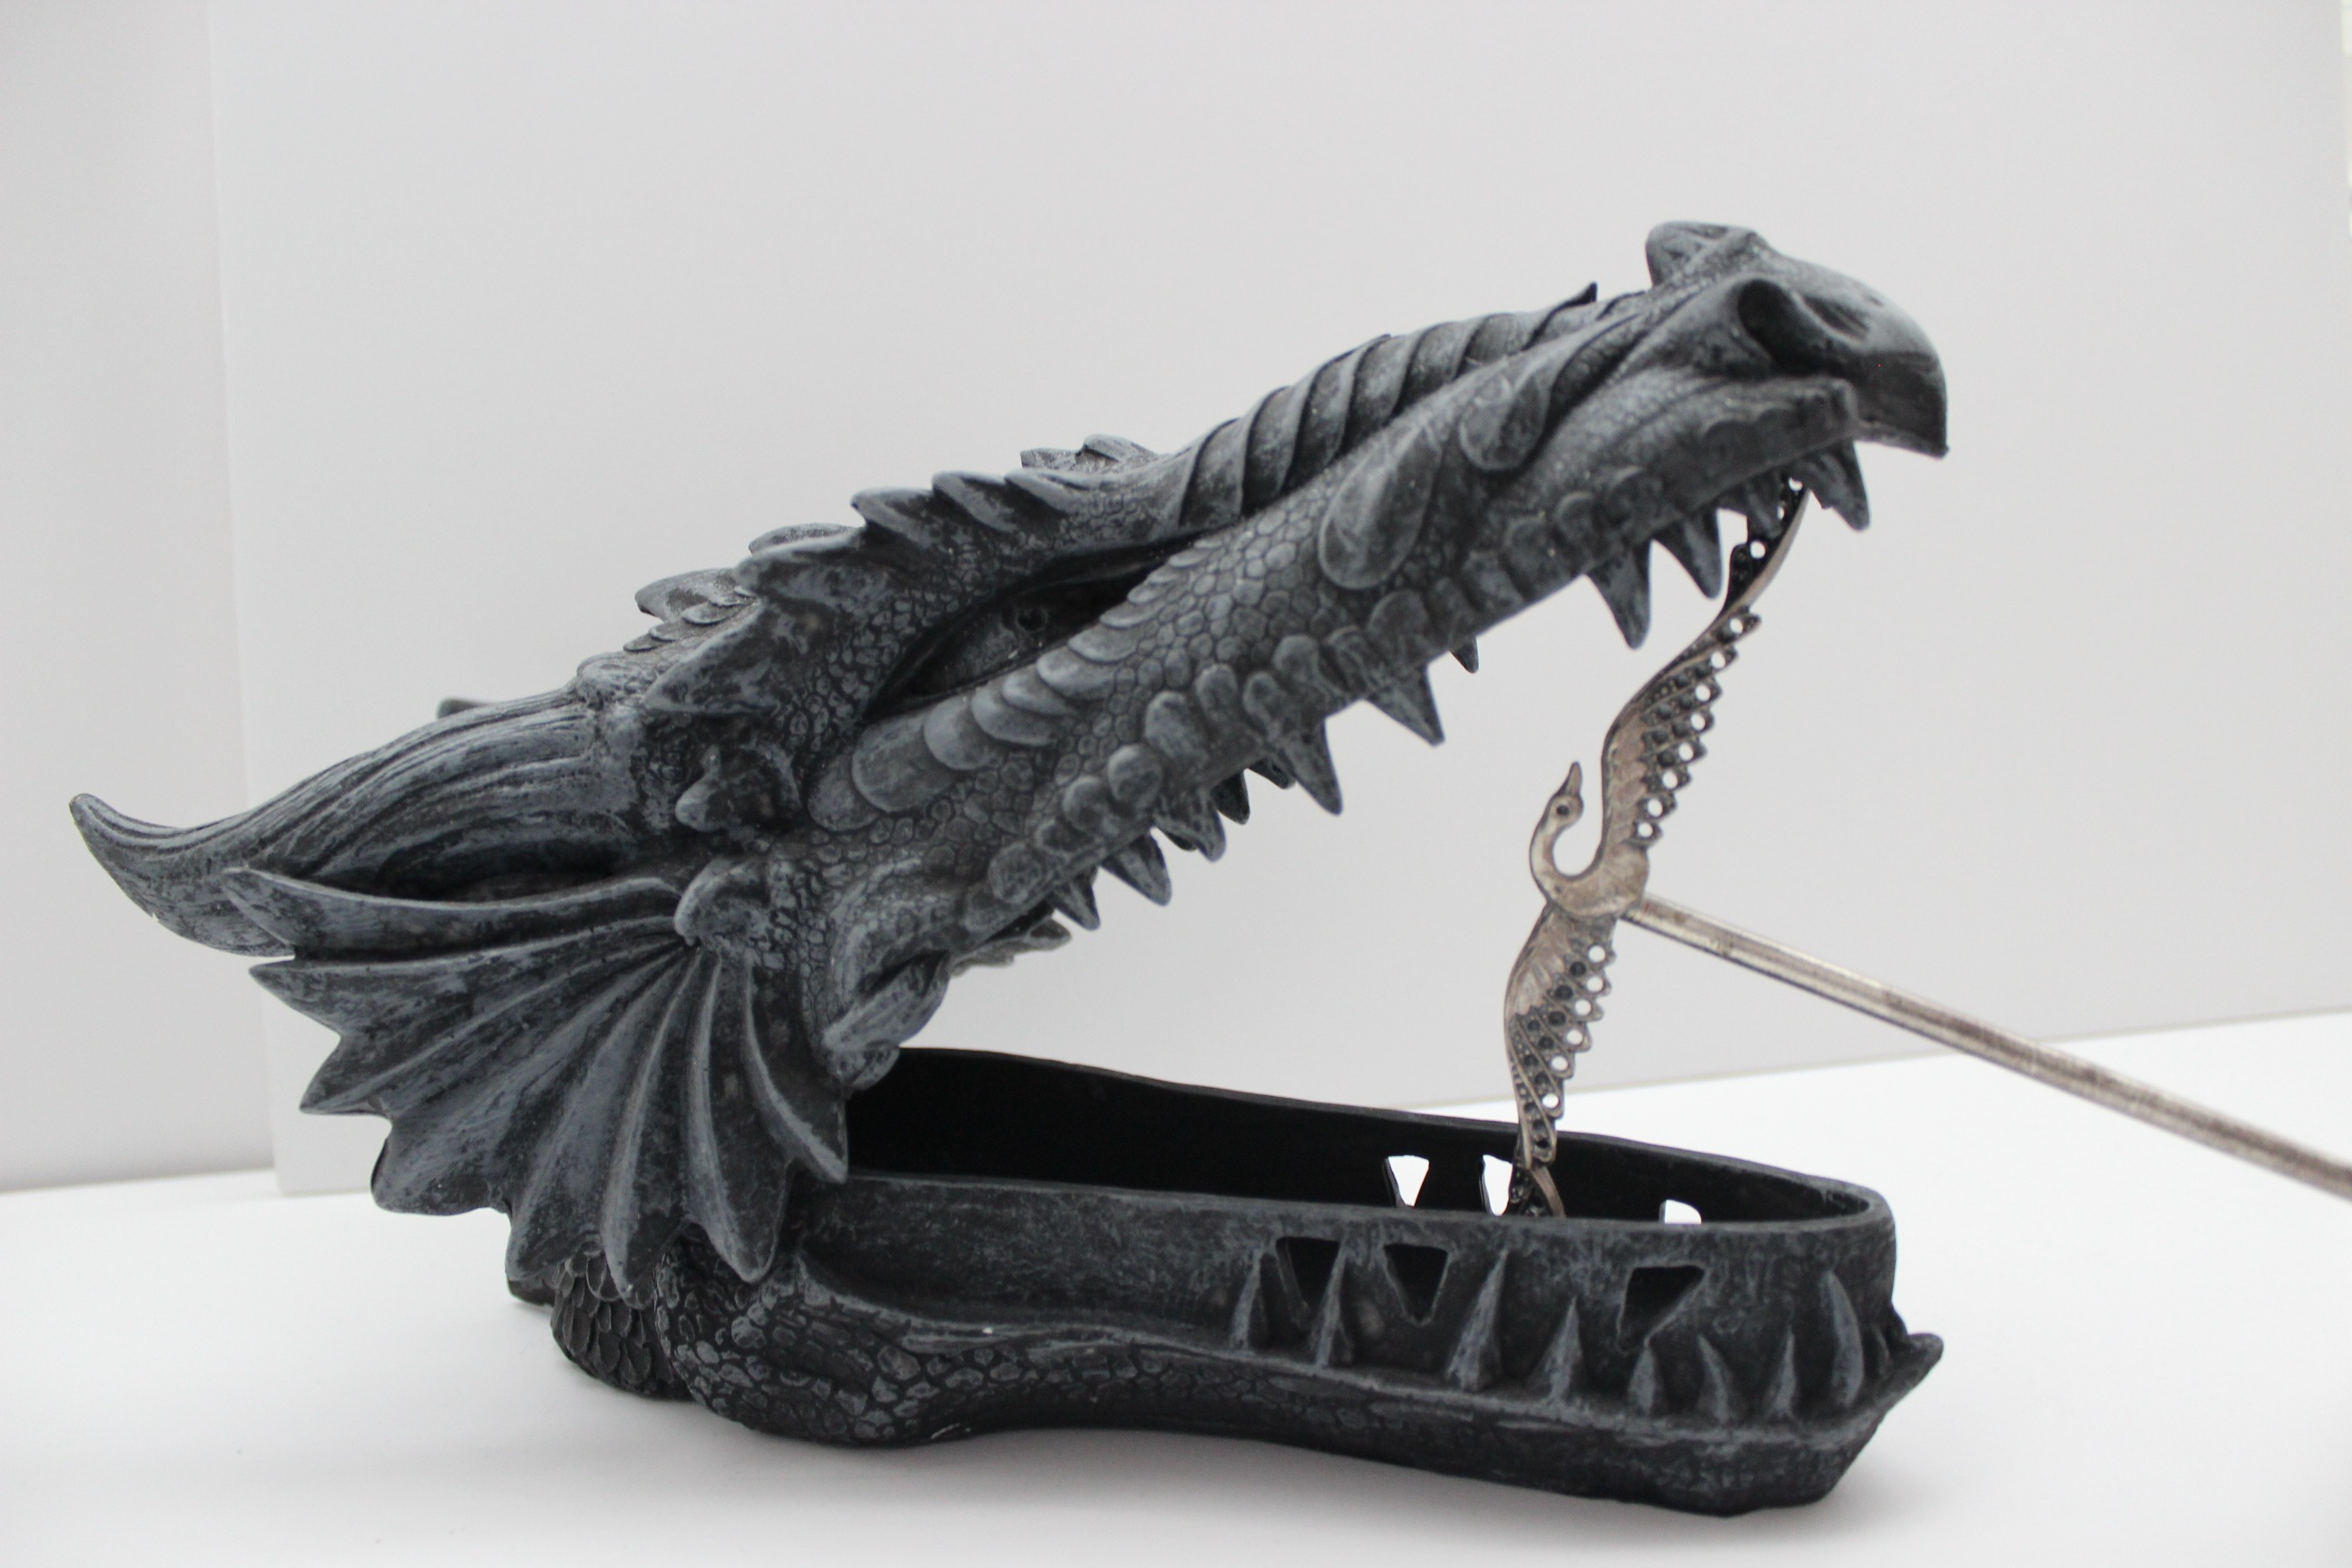
wing, reptile, lizard, sculpture, art, head, monster, creature, dragon, fantasy, action figure, dragons, velociraptor